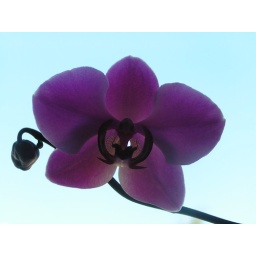
Orchid I, against blue sky